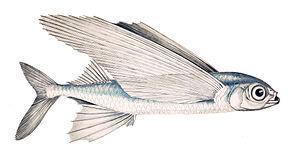
Un Poisson volant commun (Exocoetus volitans).